Huddersfield Narrow Canal

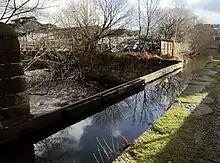
Outram's Stakes aqueduct at Stalybridge

Outram set out to overcome the problems with the Holmes Aqueduct by making the walls thicker where they joined the baseplates which were also thicker. However a major stress was the compressive force along the top of the wall plates where they bow outwards or inwards. In 1875 cross bracings were added to reinforce it. The Stakes Aqueduct is the oldest surviving aqueduct of its type that is still in use for its original purpose.